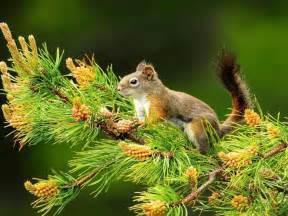
squirrel